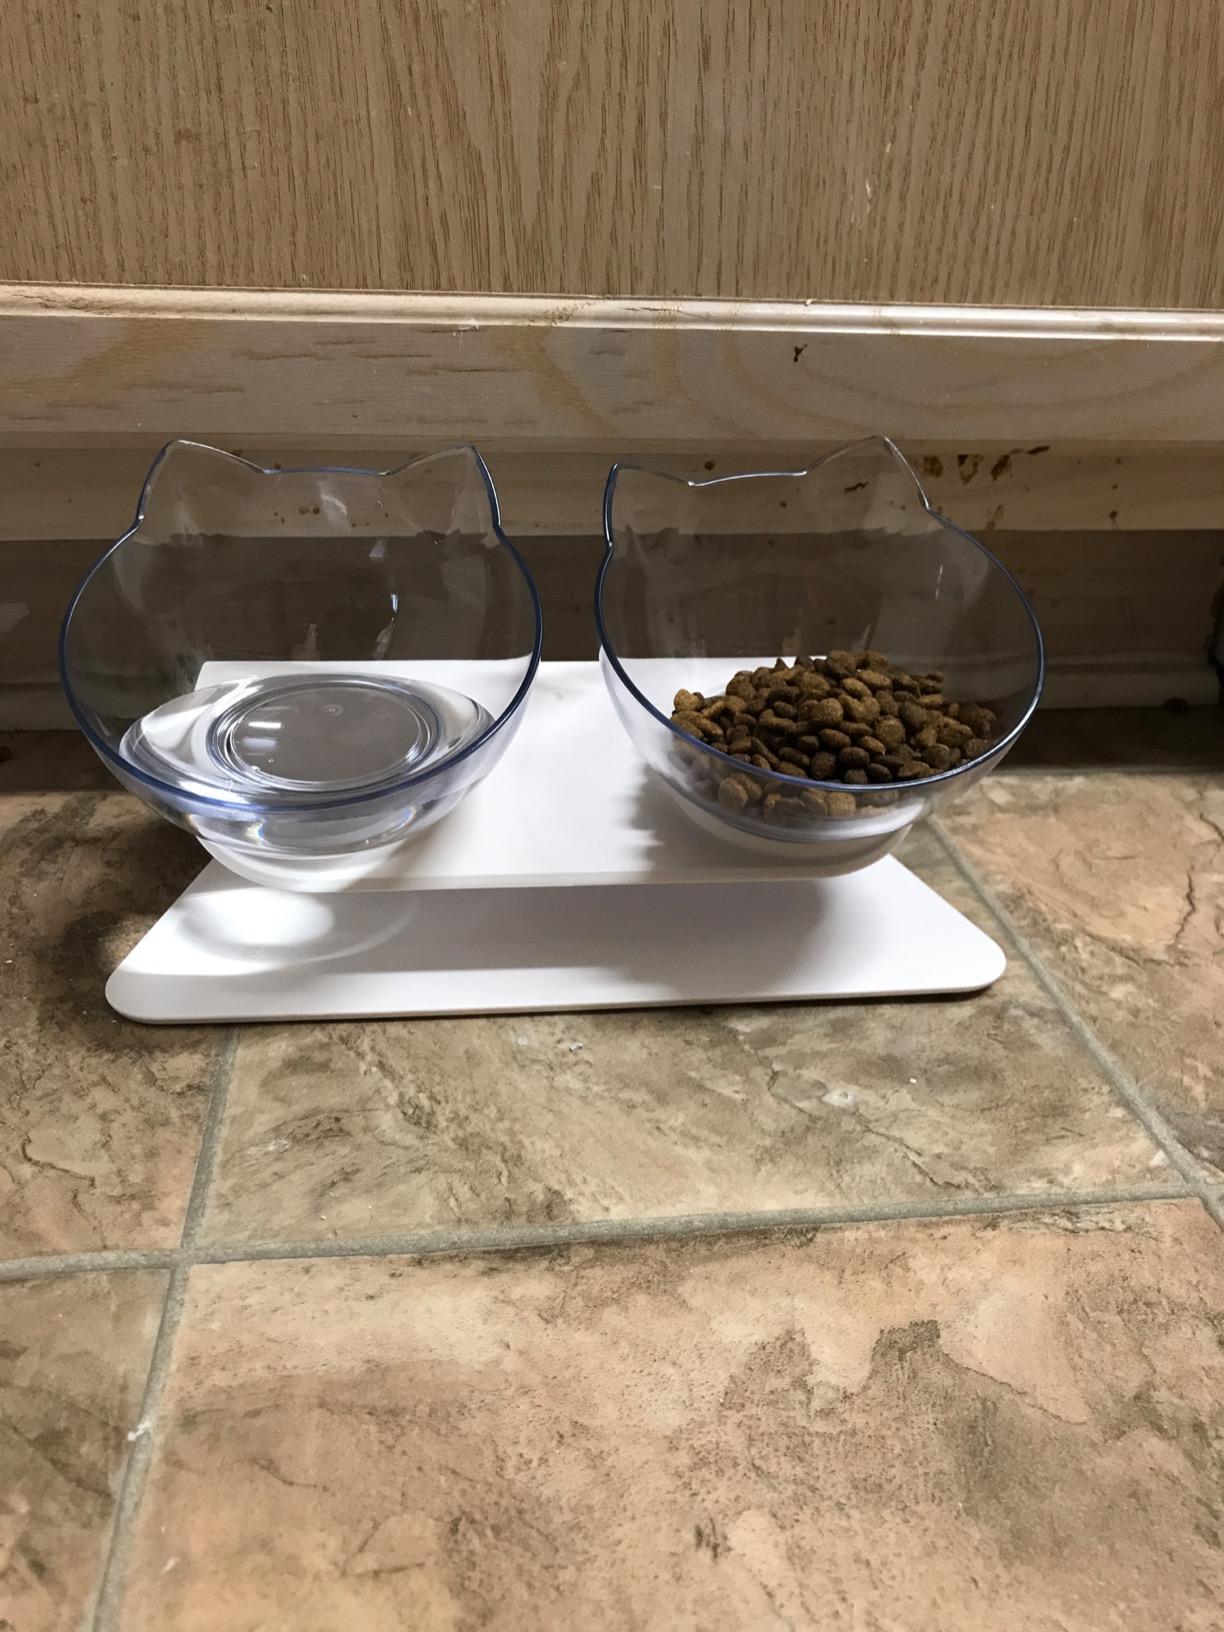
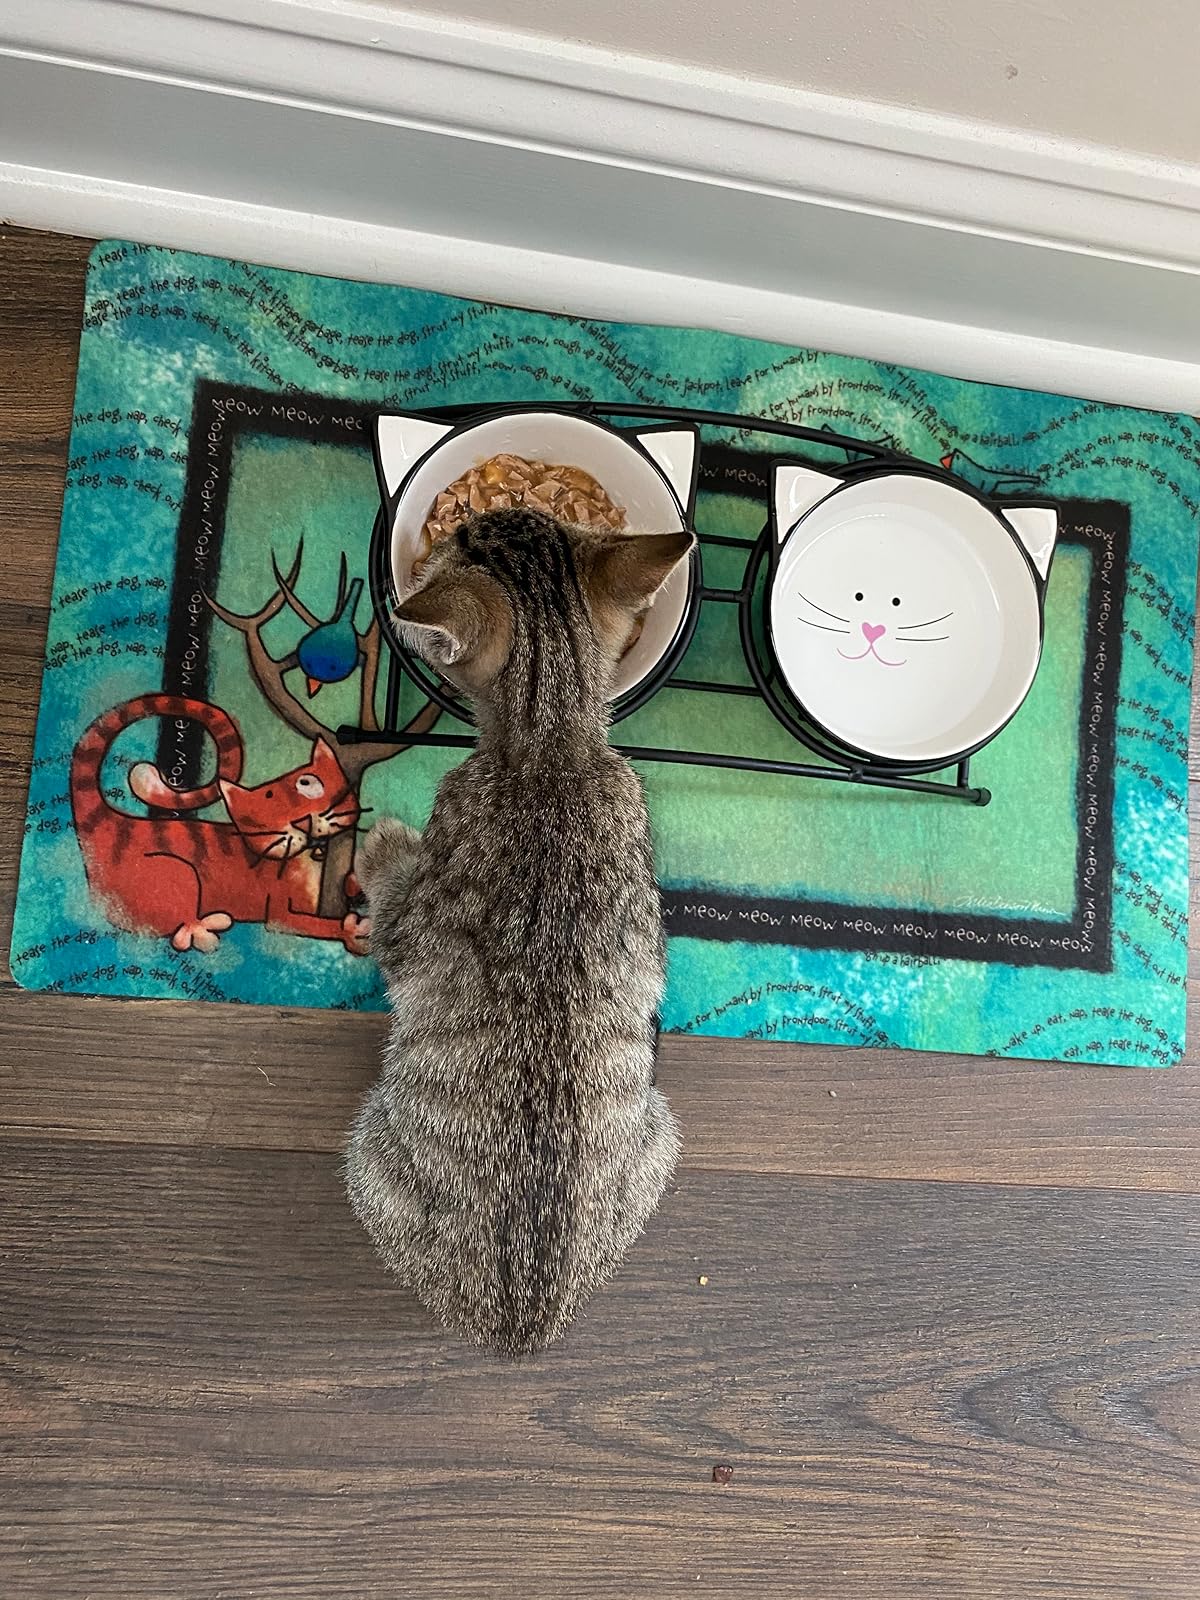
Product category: items_bowl
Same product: no